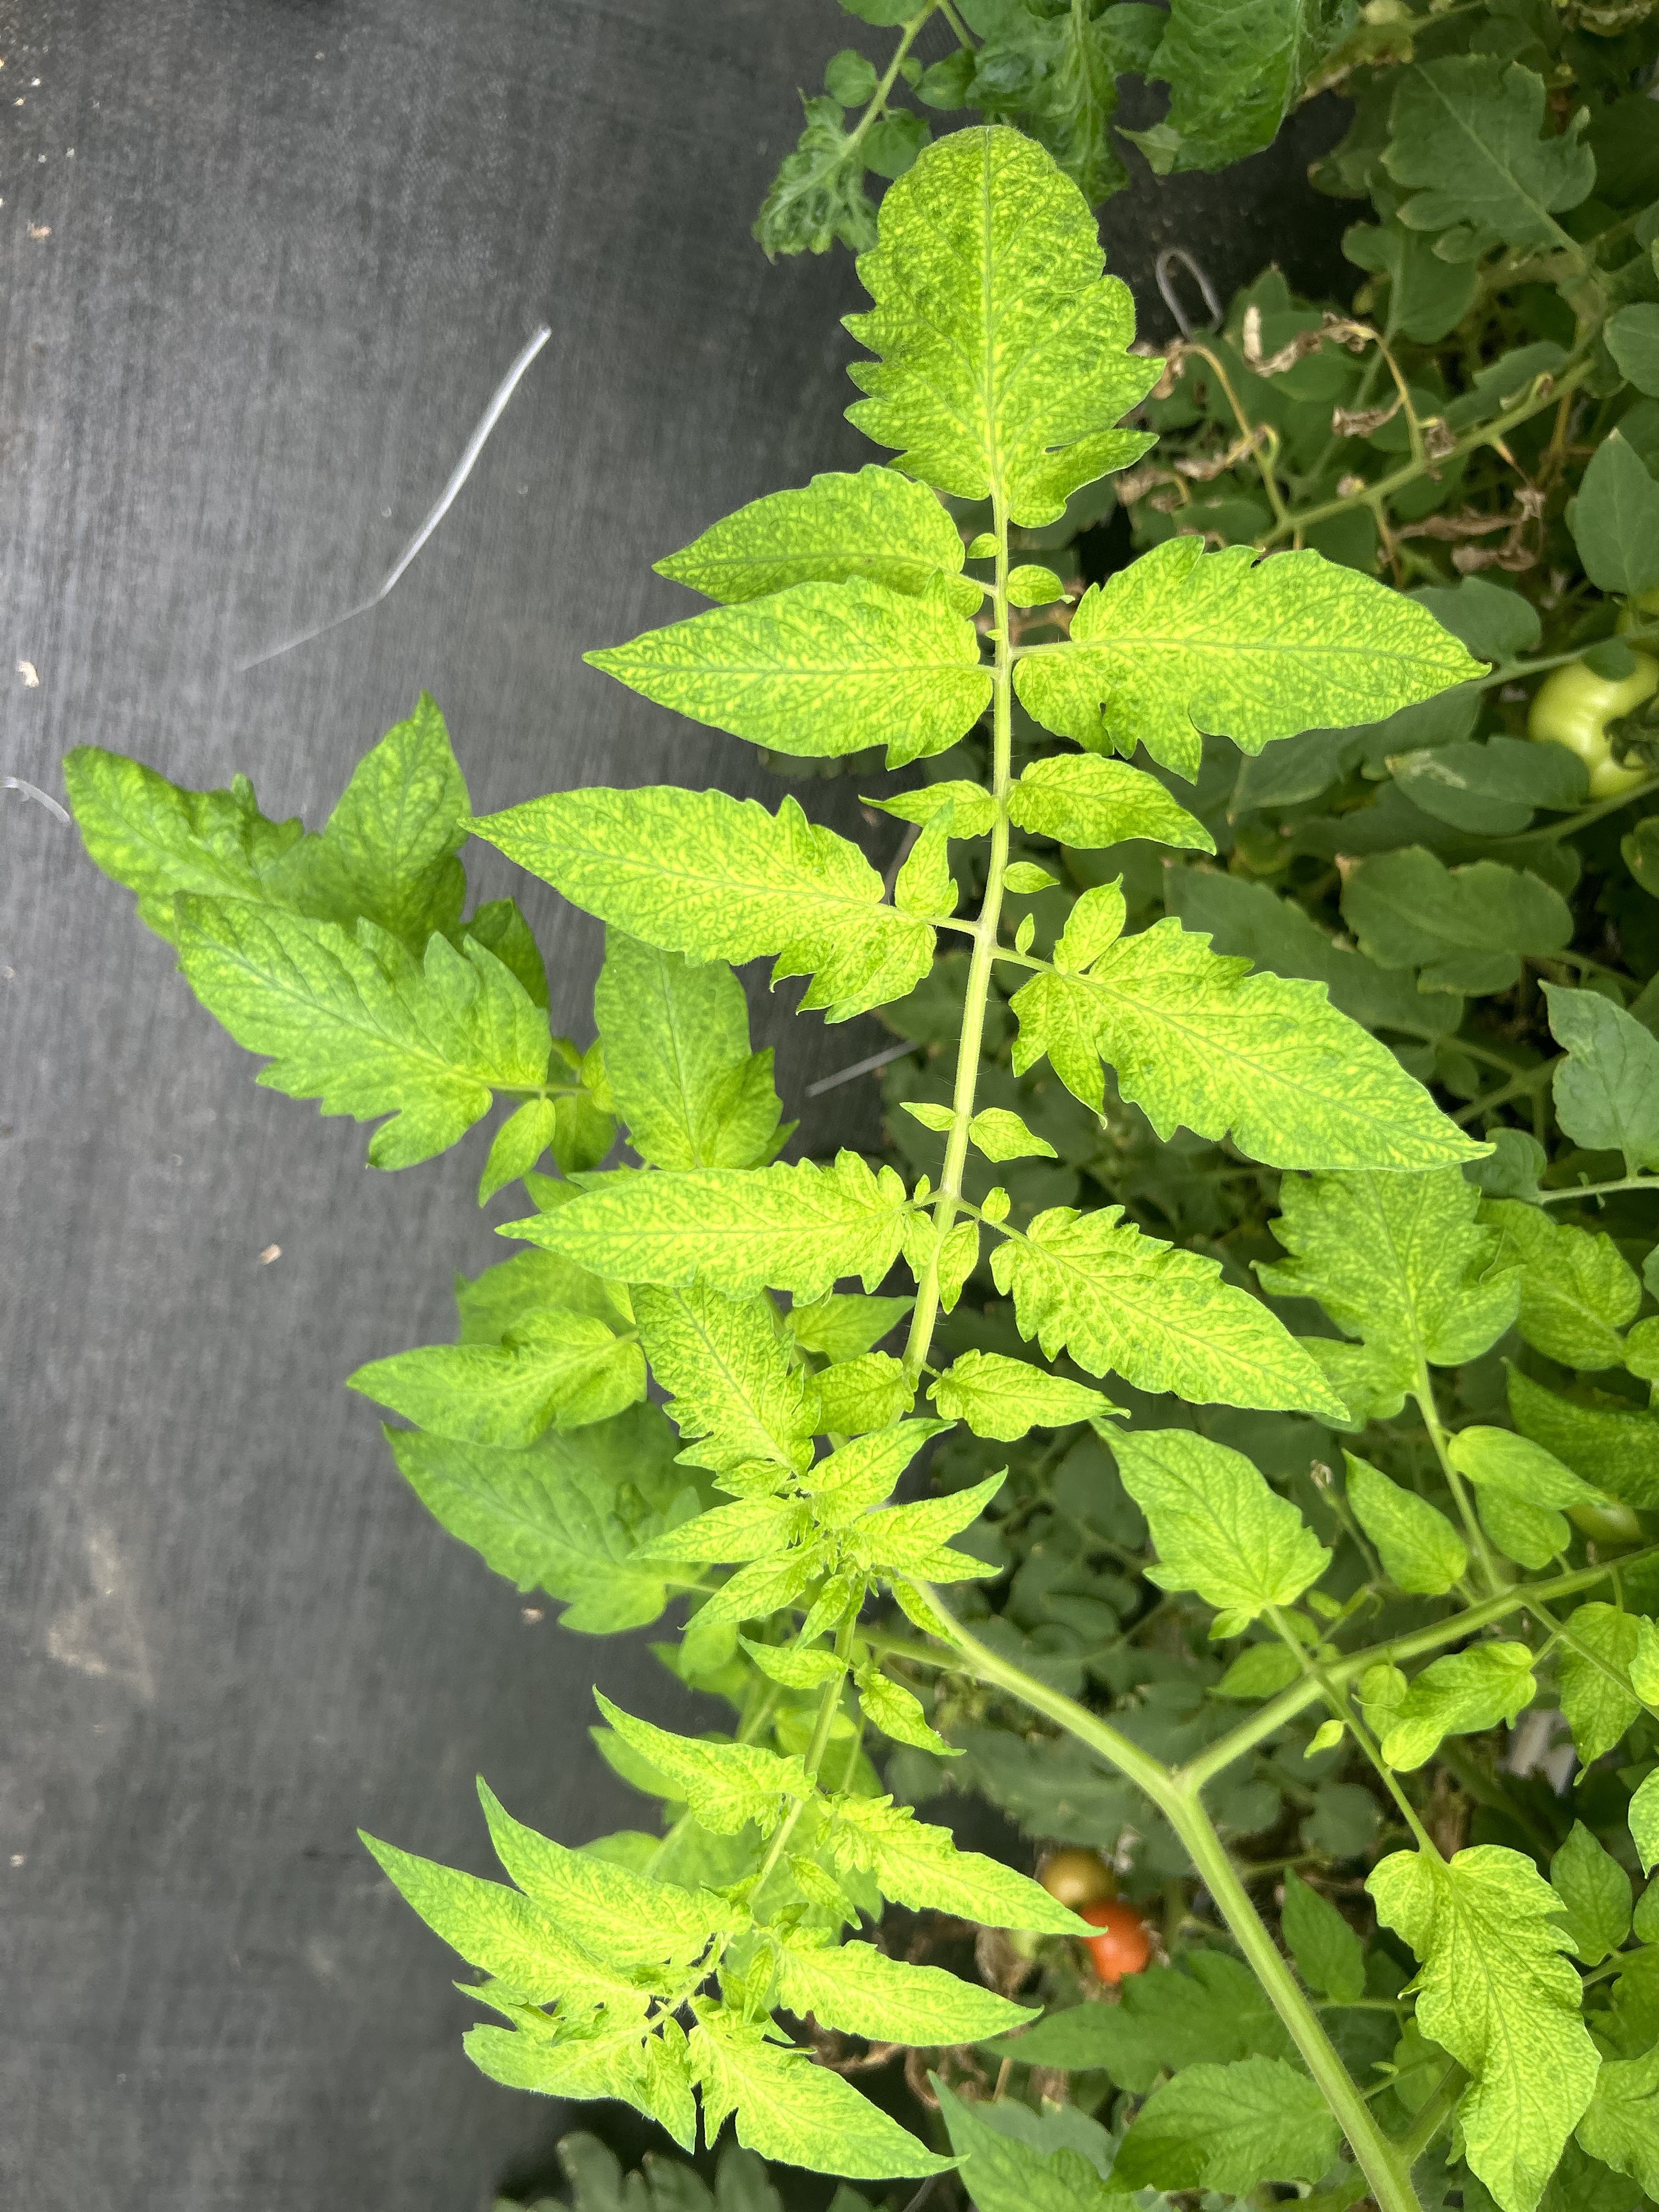
Disease: Viral